Murad Magomedov

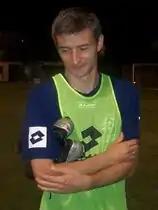
Murad Magomedov

Murad was born in Makhachkala, Soviet Russia, to a Kumyk family.